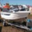
Label: ship